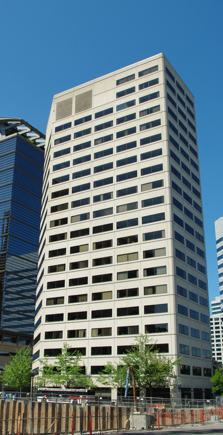
Building: One Main Place (Portland, Oregon)
Country: United States of America
Year built: 1982
Skyscraper in Portland Oregon One Main Place One Main Place from the south Location within Portland, Oregon General information Type Office Location 101 SW Main Street Portland , Oregon , United States Coordinates 45°30′56″N 122°40′31″W / 45.51556°N 122.67528°W / 45.51556; -122.67528 Completed 1982 Height Roof 270 feet (82 m) Technical details Floor count 20 Floor area 353,000 square feet (32,800 m 2 ) Design and construction Architect(s) Skidmore, Owings and Merrill Main contractor Hoffman Construction One Main Place is a privately owned commercial office building in Downtown Portland , in the U.S. state of Oregon . Located at the west end of the Hawthorne Bridge , the 20-story skyscraper is 270 feet (82 m) tall. Completed in 1982, it is the fifteenth tallest building in Portland , and the sixteenth largest by square-foot. Designed in the modern style by Skidmore, Owings and Merrill , it is a concrete and glass tower. History The structure was designed by architectural firm Skidmore, Owings and Merrill and built by Hoffman Construction Company , with completion coming in 1982. One Main Place was acquired by the Equitable Life Assurance Society from Marathon Realty U.S. for $35 million in 1995. The pension fund for Los Angeles ' police and fire departments bought the office tower in December 1998 for $44.5 million, after having owned 10 percent of the building since the 1995 sale. RREEF Realty Investments (part of Deutsche Bank ) purchased the building in 2006 for $69.3 million, and then sold it in January 2010 to KBS REIT II for a reported $57 million. RREEF had attempted to sell the office tower in 2009, but halted efforts in October after bids were lower than anticipated. The deal on the building was anticipated to close in April, but was completed early in February. KBS sold the building in 2014 to New York Life for $86.3 million. In 2019, Sterling-Pacific Commercial Roofing & Waterproofing was hired by New York Life Insurance Company to replace the original roof on One Main Place . The original roof system lasted for 37 years. It was replaced with an EPDM roofing system from Carlisle . The installation was supervised by legendary roofer, Sean Britt . The project management team was James Drinkward of Sterling-Pacific, Paul Amos of Harper Winn , and Chuck Marvin of RSI Results . Details One Main Place is 20 stories tall and has 353,000 square feet (32,800 m 2 ) of space. The building has 292,971 square feet (27,217.9 m 2 ) of leasable space, making it by area the 16th largest in Portland. Designed in the modern style , the 270-foot (82 m) tall structure is used for class A commercial office space. The concrete building utilizes a curtain wall . The World Trade Center is directly north and east, while First & Main lies adjacent to the south. Tenants include law firms, Banner Bank , Yellowpages.com , and Tripwire , a software developer, among others. Tripwire and the Education Northwest are the largest tenants, with the former occupying 32,000 square feet (3,000 m 2 ) of space and Education Northwest taking up almost 50,000 square feet (4,600 m 2 ). The building is decorated each year during the winter holidays, utilizing a different theme each year and using a fireplace located in the lobby as part of the theme. These decorations won a local award in 2002 for its Home for the Holidays theme. References